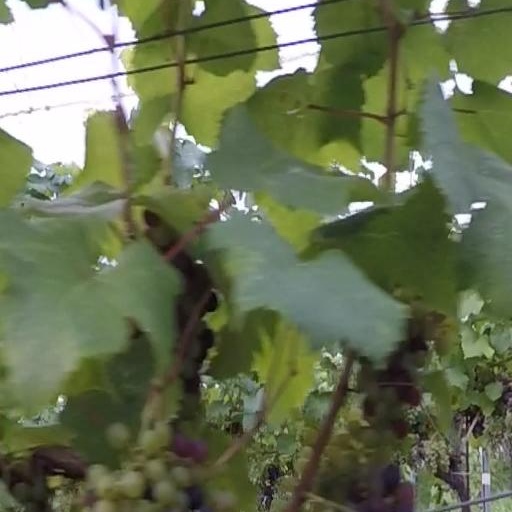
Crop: grape